Berberism

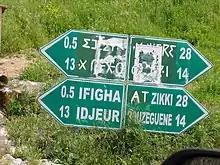
Road sign in Algeria, showing evidence of dispute over whether names should be written in Arabic or Berber or French

The origins of Berberism go back to the triumph of colonial capitalism in Kabylia during the French colonization of Algeria. Its roots date back to the "Berber policy" of the French colonial empire, designed to "pacify" Kabylia. French colonialists invented several ideologies to divide and rule the Algerian population, such as the Kabyle myth, a racist colonial trope which asserted that the Kabyle people were more predisposed than Arabs to assimilate into "French civilization." Yves Lacoste explained that "turning the Arabs into invaders was one way of legitimizing the French presence". The Berbers were elevated above the Arabs through the narrative that Berber ancestral heritage stemmed from Europe. Consequently, Arabs were associated with backwardness, which the Berbers profited from, as it granted them a higher status. Prior to the creation of the ideology in the 1840s, Kabyles throughout the centuries were actively and fully engaged in the Arab culture of Algeria, ever since the Muslim conquest of the Maghreb in the 7th century and the ensuing Arab migrations to the Maghreb.